John Rodgers Meigs

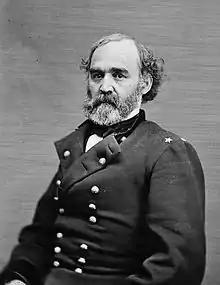
Montgomery C. Meigs, John's father, personally intervened with President James Buchanan to win his son an appointment to the U.S. Military Academy.

By 1858, John Rodgers Meigs was more interested in a military career like his father's than he was in obtaining a college education. In December 1857, he applied for entrance into the United States Military Academy (better known as "West Point"). His mother strongly supported the move, but his father was more equivocal.